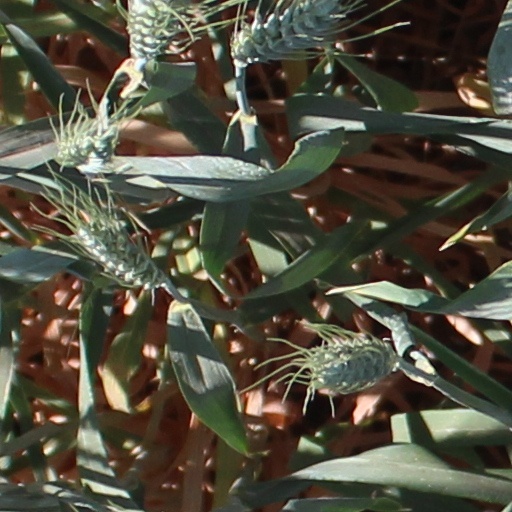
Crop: wheat